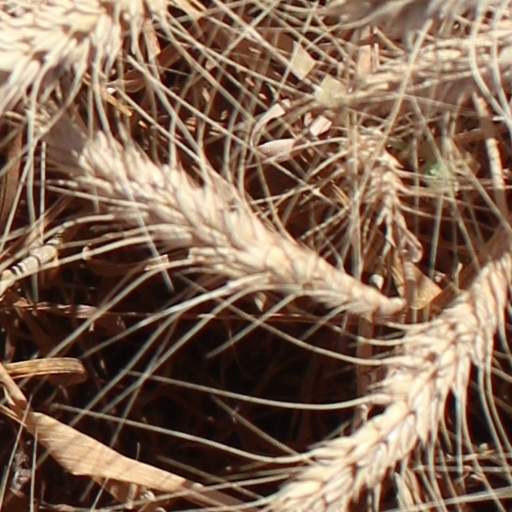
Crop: wheat